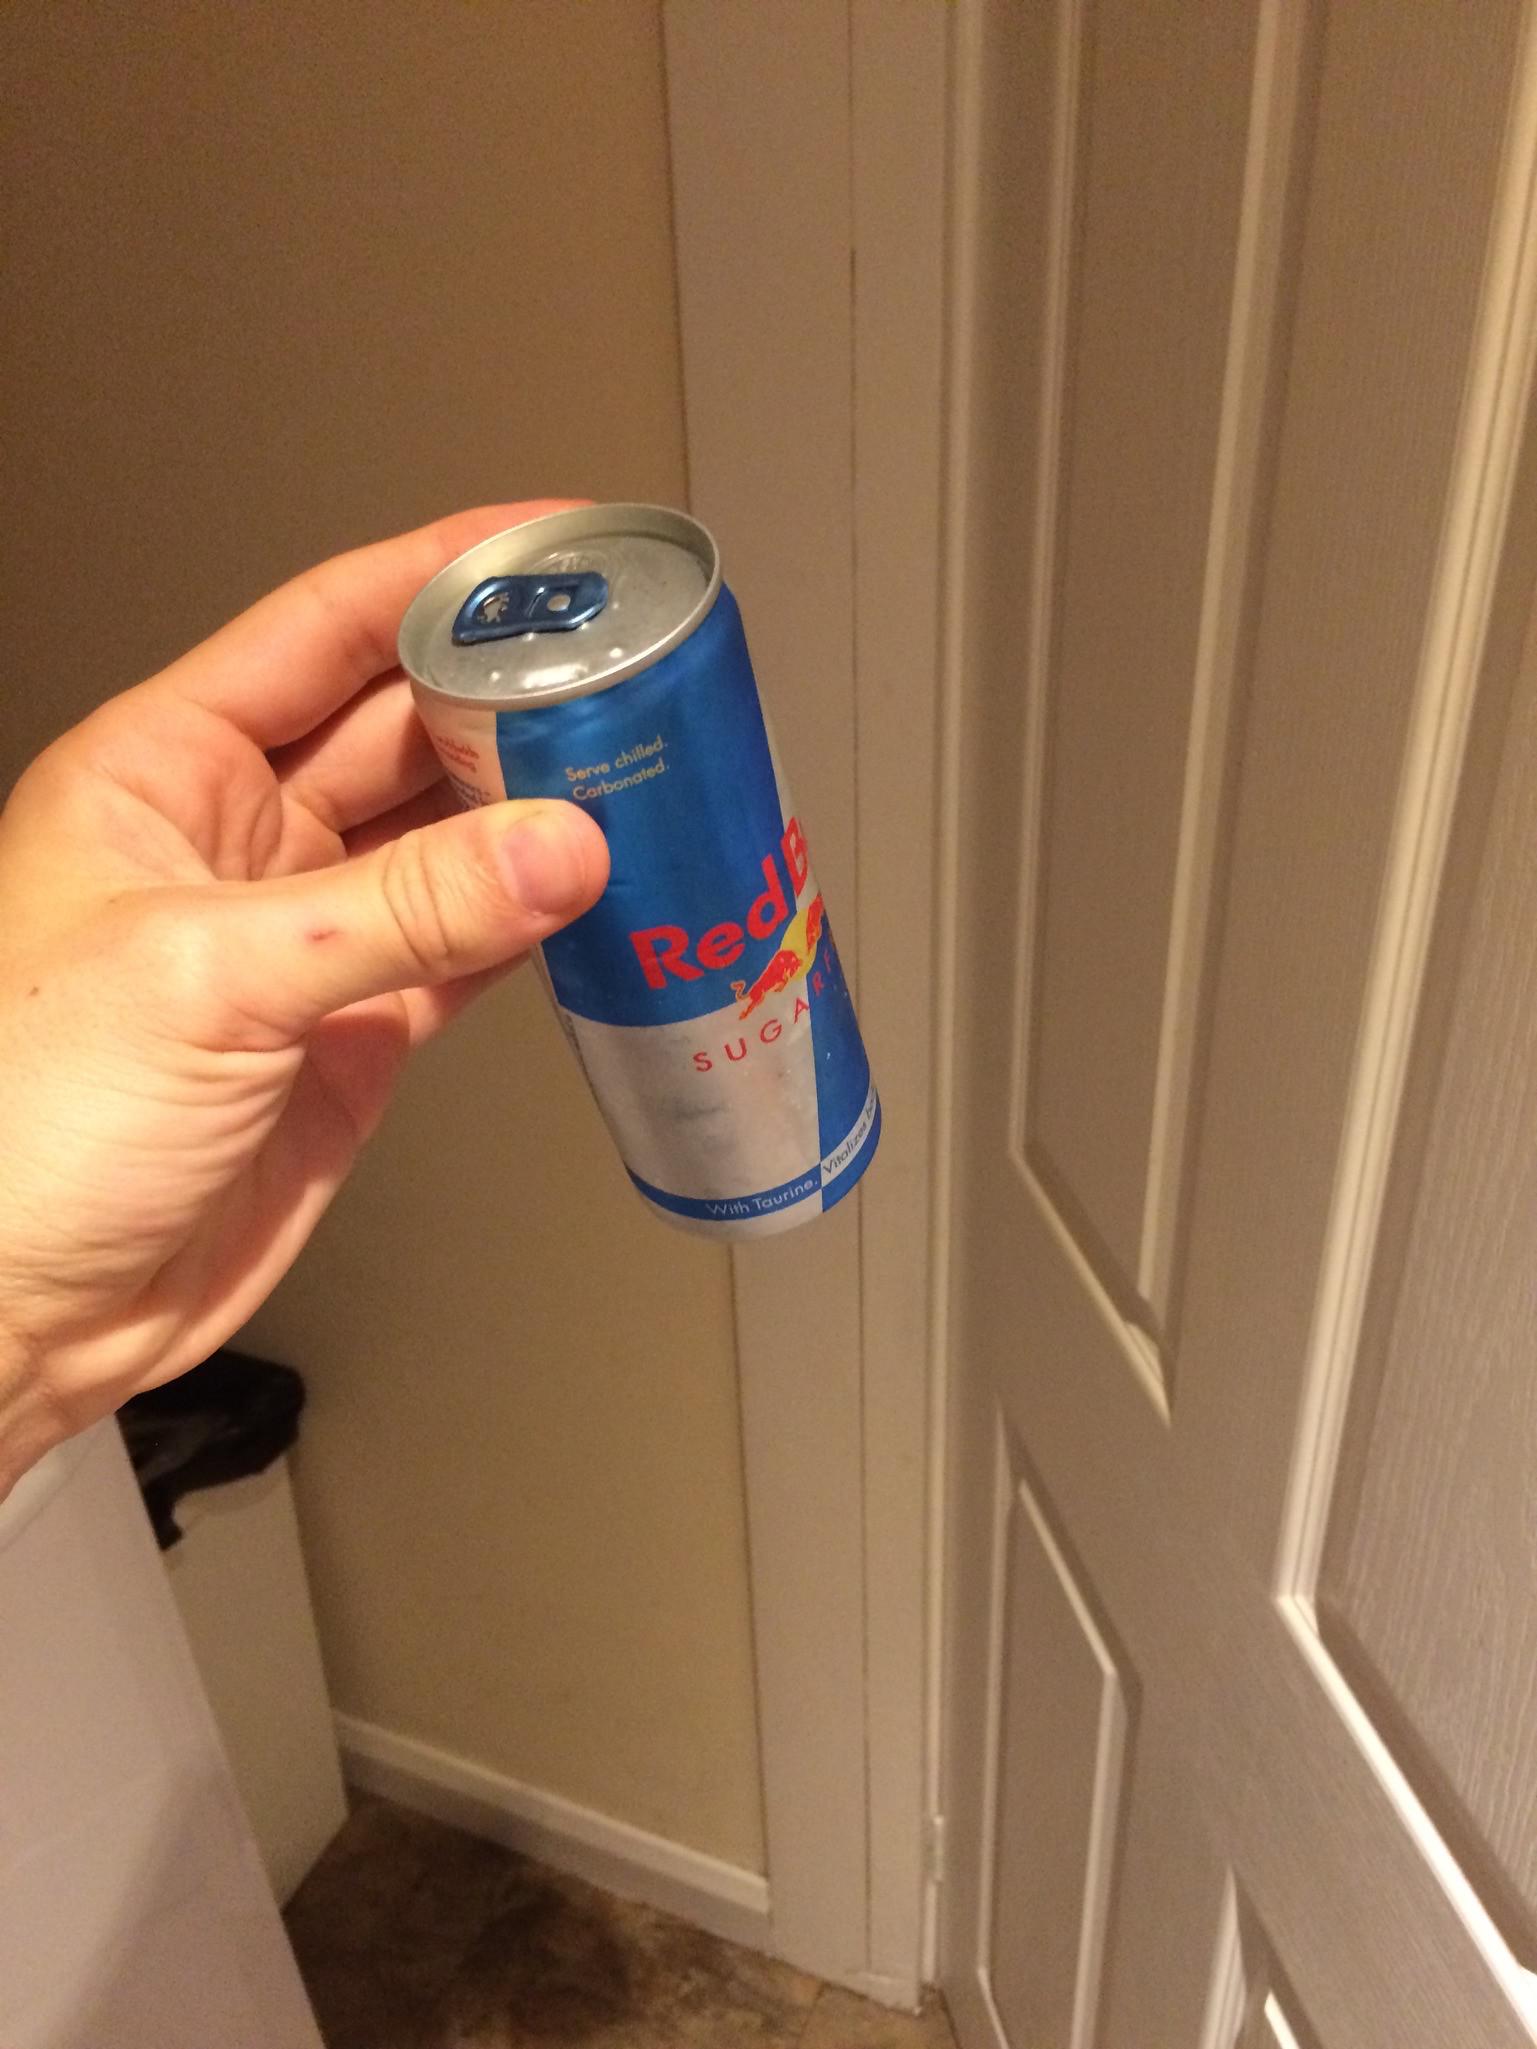
Object: Drink can (Can)

Object: Pop tab (Pop tab)